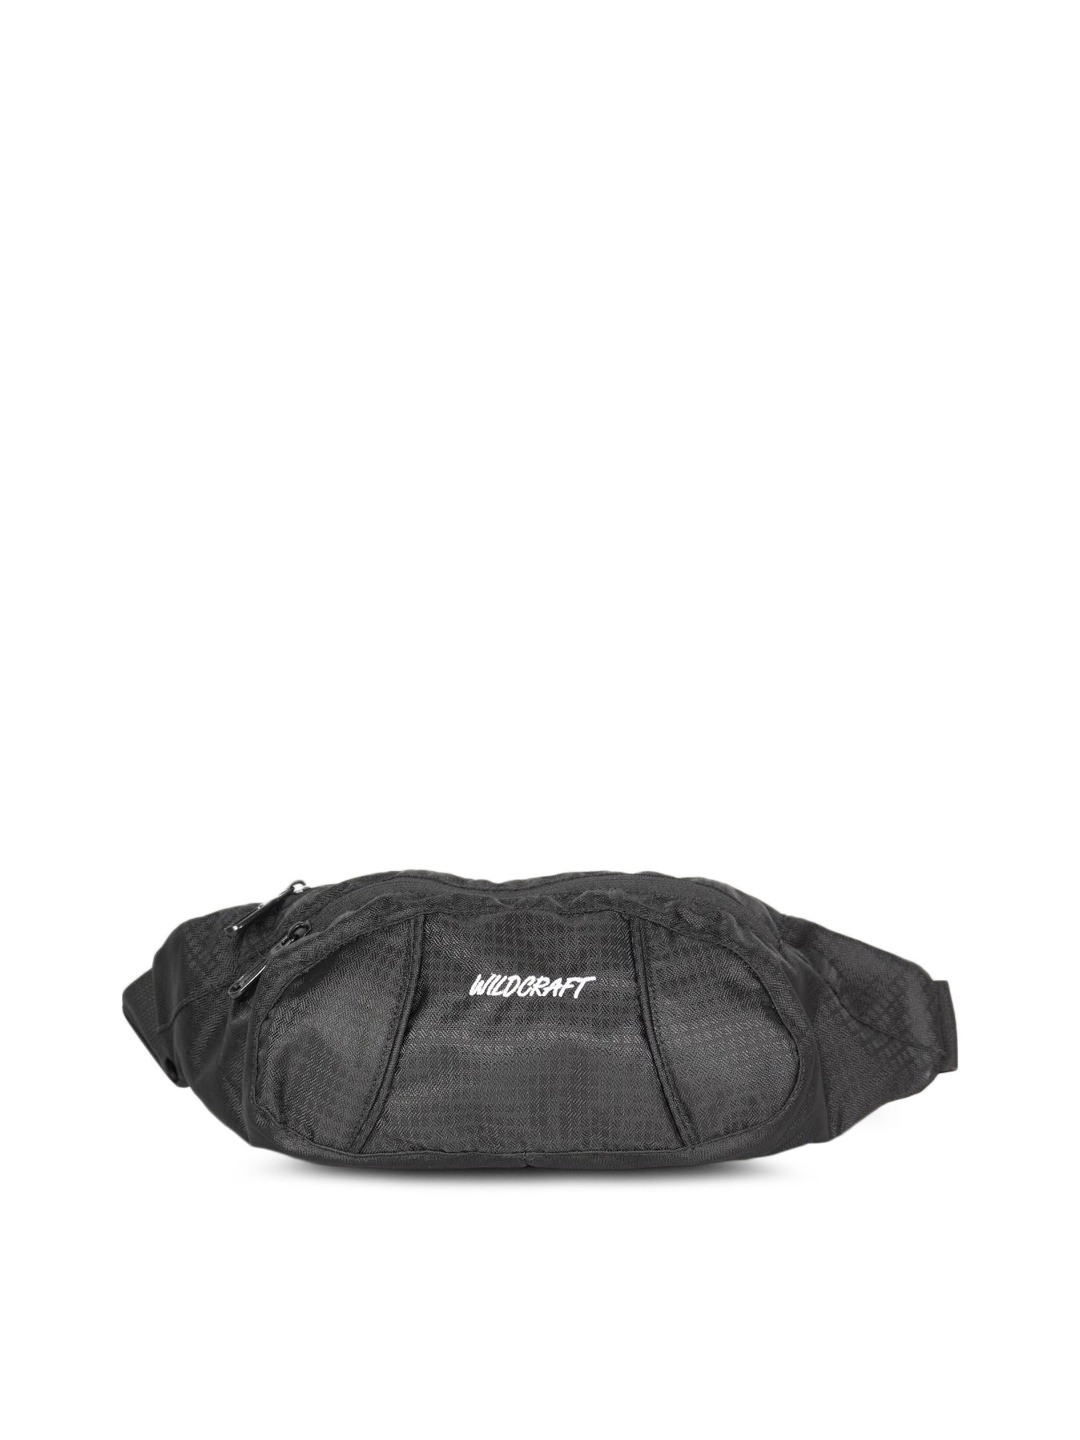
Wildcraft Unisex Travel Black Waist Pouch
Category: Accessories / Bags / Waist Pouch
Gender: Unisex
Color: Black
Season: Winter 2015
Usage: Casual